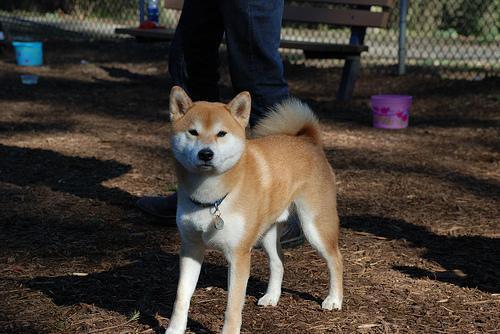
shiba inu